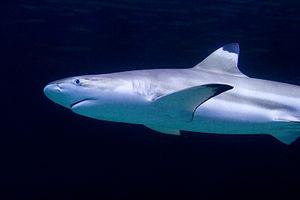
Le Requin à pointes noires est une espèce de requins de la famille des Carcharhinidae, facilement identifiable par les pointes noires de ses nageoires, en particulier sur la première nageoire dorsale et la nageoire caudale. Il fait partie des requins les plus abondants des récifs coralliens tropicaux de l'océan Indien et de l'océan Pacifique. Cette espèce préfère les eaux côtières peu profondes et expose fréquemment sa première nageoire dorsale dans ces zones. La plupart des Requins à pointes noires vivent sur les rebords de récifs et les fonds sableux, mais ils sont également connus pour supporter des environnements saumâtres ou d'eau douce. Cette espèce atteint généralement une longueur de 1,6 m.